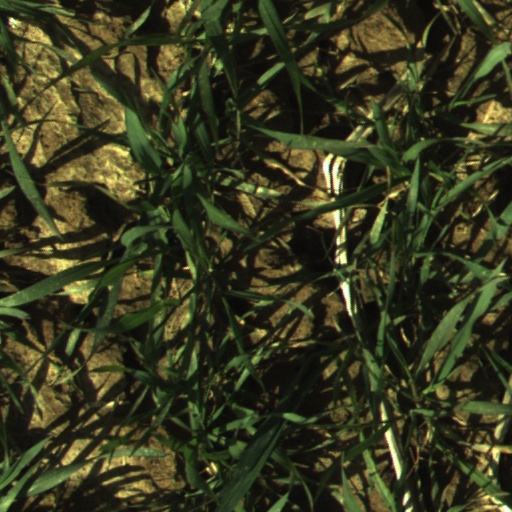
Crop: wheat